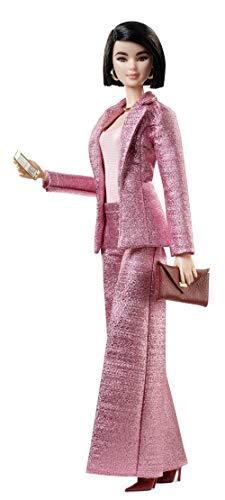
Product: Barbie Collector Doll Styled by Chriselle Lim in Pink Pant Suit with Accessories
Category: Toys & Games | Dolls & Accessories | Dolls
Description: This styled by chiseled Lim Barbie doll captures the social influencer’s signature working woman's fashion forward-look in a shimmery-pink longline blazer and matching wide-legged trousers.
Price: $30.97
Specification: ProductDimensions:2.5x7.1x12.4inches|ItemWeight:10.7ounces|ShippingWeight:10.7ounces(Viewshippingratesandpolicies)|ASIN:B07PGQXKK1|Itemmodelnumber:GHL77|Manufacturerrecommendedage:6-10years